WTMJ-TV

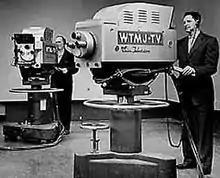
WTMJ's RCA TK-41 cameras in service during the 1950s-1960s timeframe. It was one of the first stations in the U.S. to produce local color programming.

WTMJ-TV was one of the first television stations in the United States to purchase color equipment to transmit and produce programming in the format; in December 1953, it broadcast NBC's color telecast of "Amahl and the Night Visitors", when only two prototype color sets existed in Milwaukee. The first color television sets in the city were sold in March 1954; by July of that year, WTMJ became the third television station in the U.S. with live color capability, when it broadcast its first local color program that originated from its studios, "The Grenadiers". About 3,000 color sets existed in Milwaukee in February 1957.